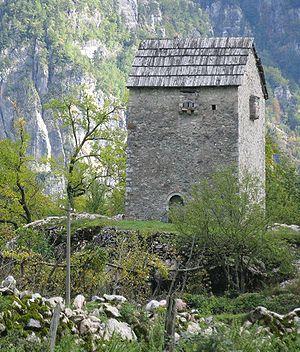
Le Kanun est le nom de codes de droit coutumier médiéval auquel se réfèrent encore certains clans des territoires albanais du nord, y compris au Kosovo, au Monténégro oriental et en Macédoine occidentale.